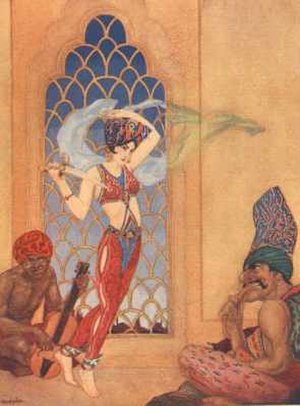
Tusind og en Nat
Tusind og en Nat er en samling orientalske, mellemøstlige, vest- og sydasiatiske historier og folkeeventyr skrevet på arabisk under den islamiske guldalder.